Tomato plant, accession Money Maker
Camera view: vertical (180 deg); turntable rotation: 330 degrees
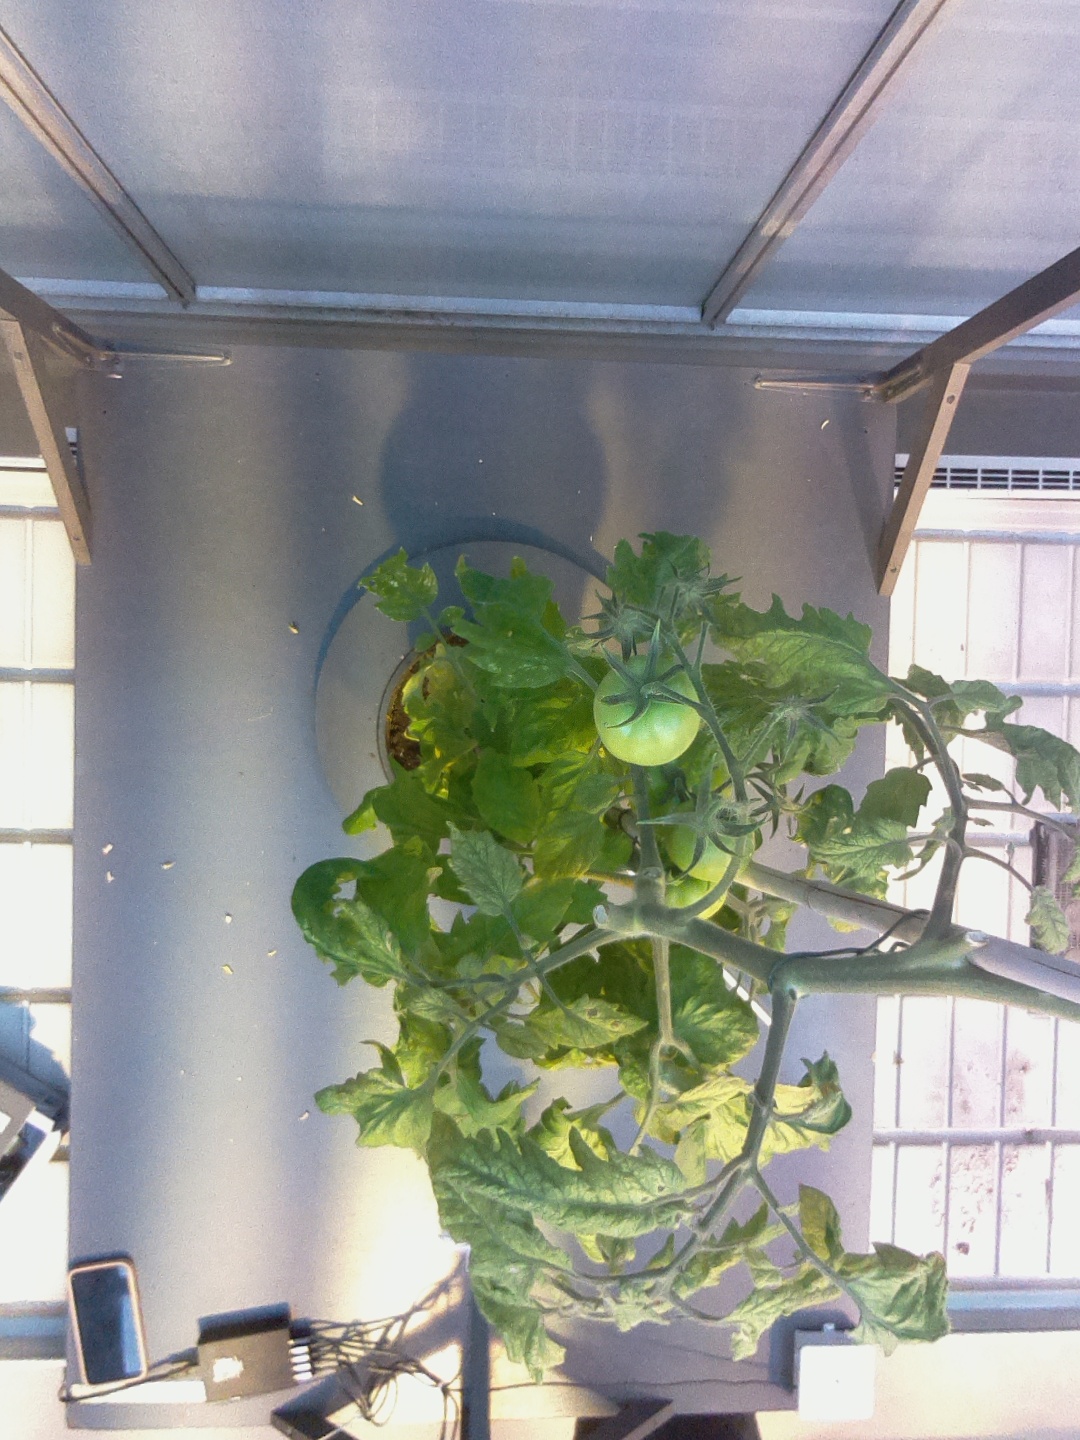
BBCH growth stage 79: 90% -100% of final fruit size